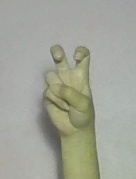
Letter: toot